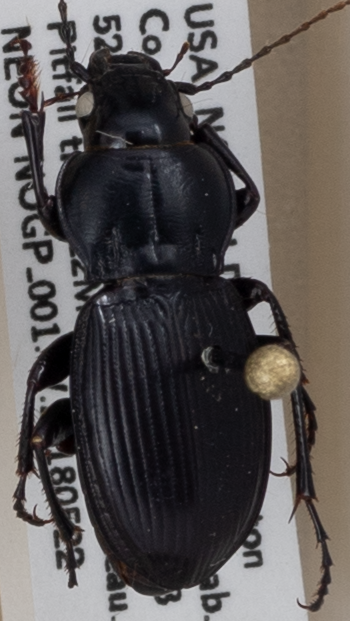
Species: Cyclotrachelus torvus
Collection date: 2018-05-22
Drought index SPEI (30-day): -0.638
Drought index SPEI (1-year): -0.32
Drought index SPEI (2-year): -0.198